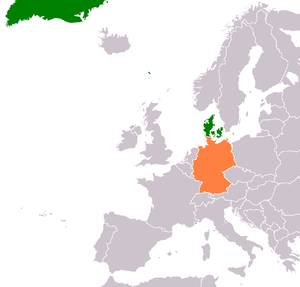
Forholdet mellem Danmark og Tyskland
Kort, som viser placeringerne af Danmark og Tyskland i forhold til hinanden.
Det bilaterale forhold mellem Danmark og Tyskland er repræsenteret ved fra dansk side en ambassade i Berlin og tre generalkonsulater i hhv. Flensborg, Hamborg og München, mens Tyskland har en ambassade i København samt en række honorære konsuler, herunder én i Thorshavn, Færøerne, og én i Nuuk, Grønland. Begge lande er fulde medlemmer af NATO og Den Europæiske Union. Landegrænsen mellem landene har været ændret flere gange gennem tiden, med den nuværende grænse bestemt ved en folkeafstemning i 1920. Den dansk-tyske grænse bliver ofte nævnt som et positivt eksempel for andre grænseregioner. Der findes betydelige mindretal på begge sider af grænsen, og der bliver ofte igangsat grænseoverskridende samarbejde.